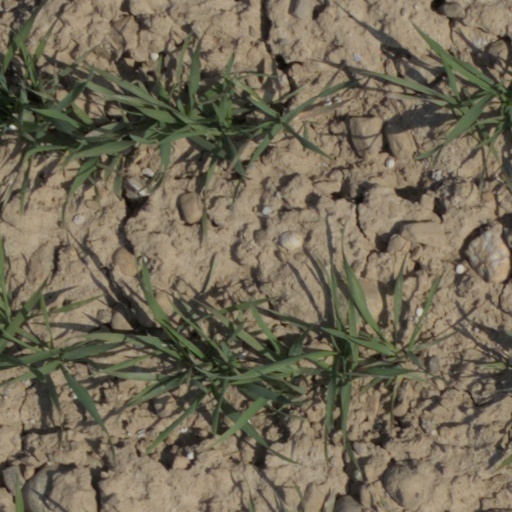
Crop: wheat